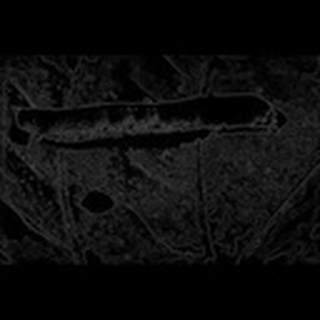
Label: cotton_army_worm